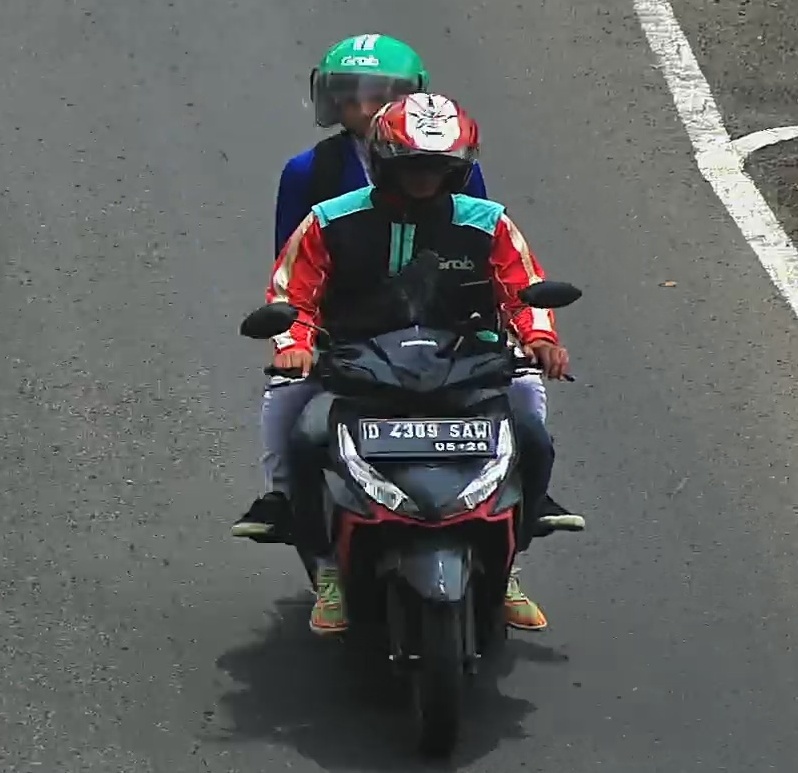
person-with-helmet: 2
person-without-helmet: 0